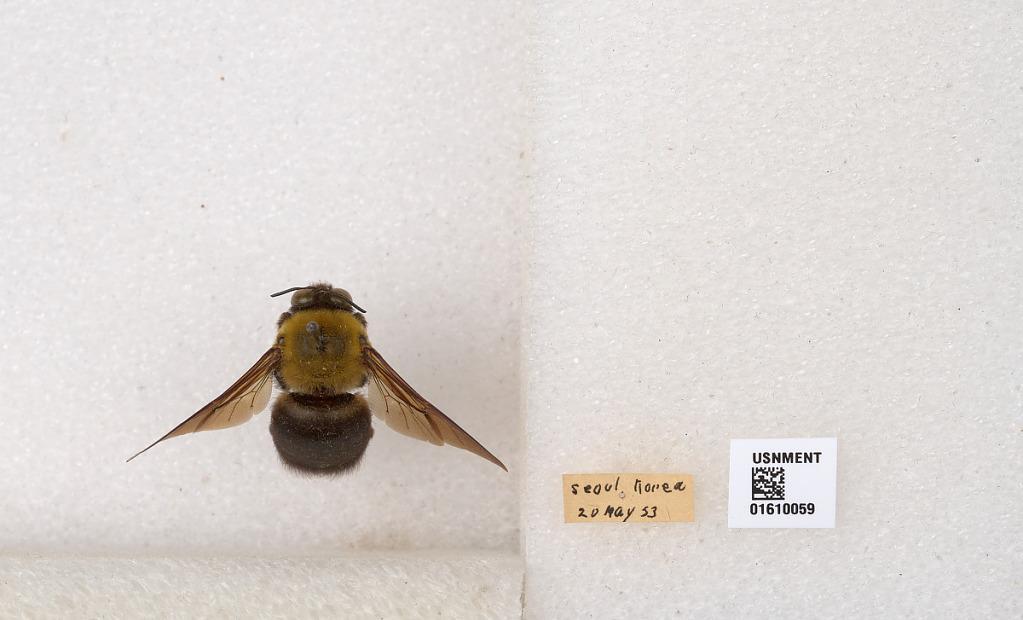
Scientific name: Xylocopa (Alloxylocopa) appendiculata appendiculata Smith
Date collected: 1953-5-20
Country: South Korea
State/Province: Seoul
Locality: Seoul
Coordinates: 37.5639, 126.974